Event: Nepal Earthquake
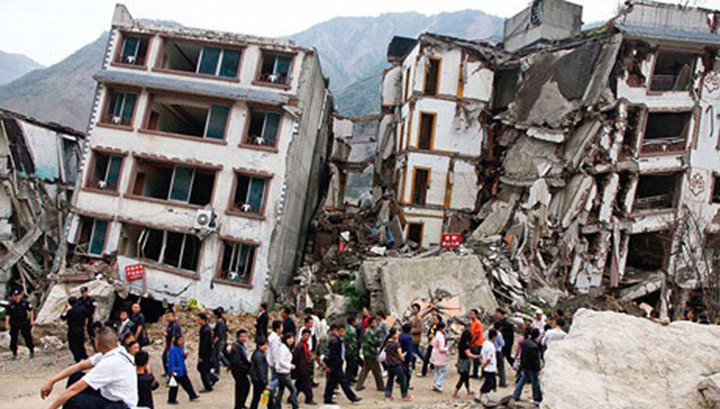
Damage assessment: damage